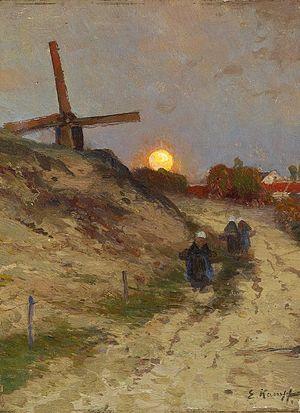
Eugen Kampf est un peintre allemand.